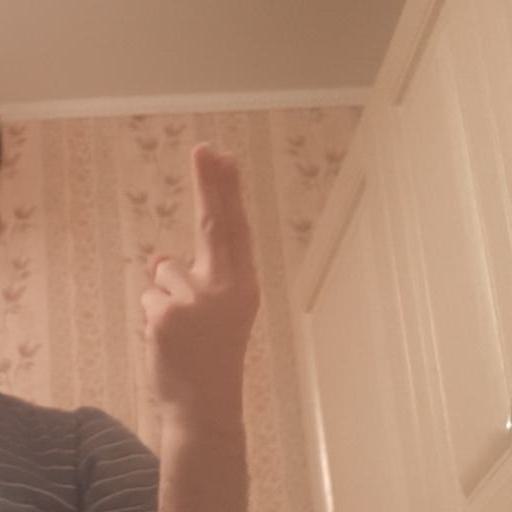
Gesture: two_up_inverted